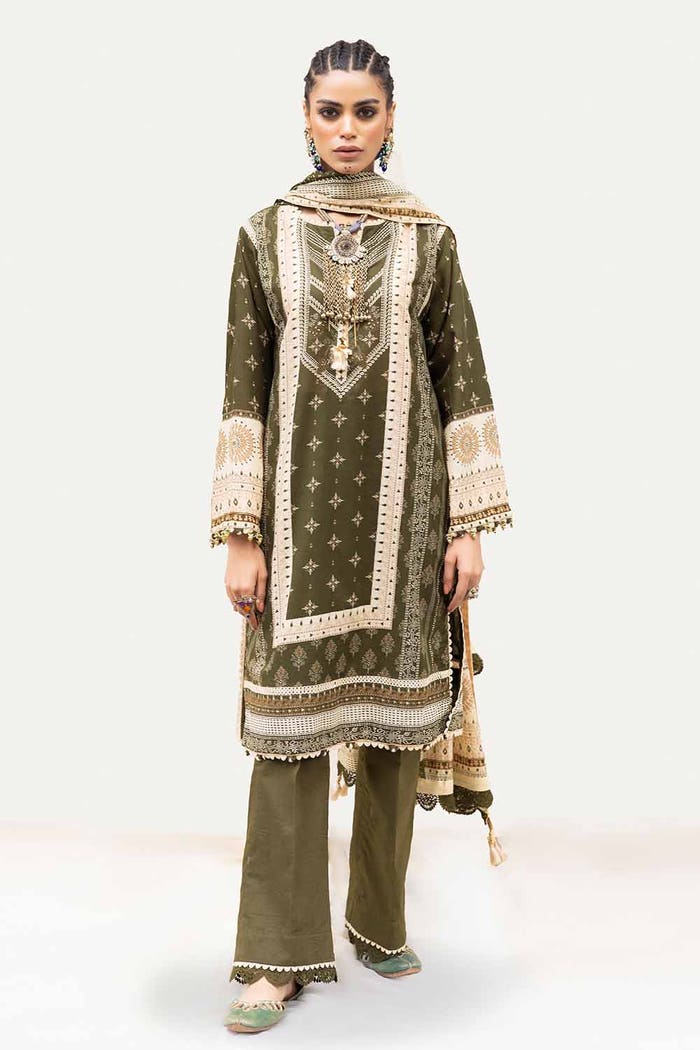
olive multi embroidered chiffon suit